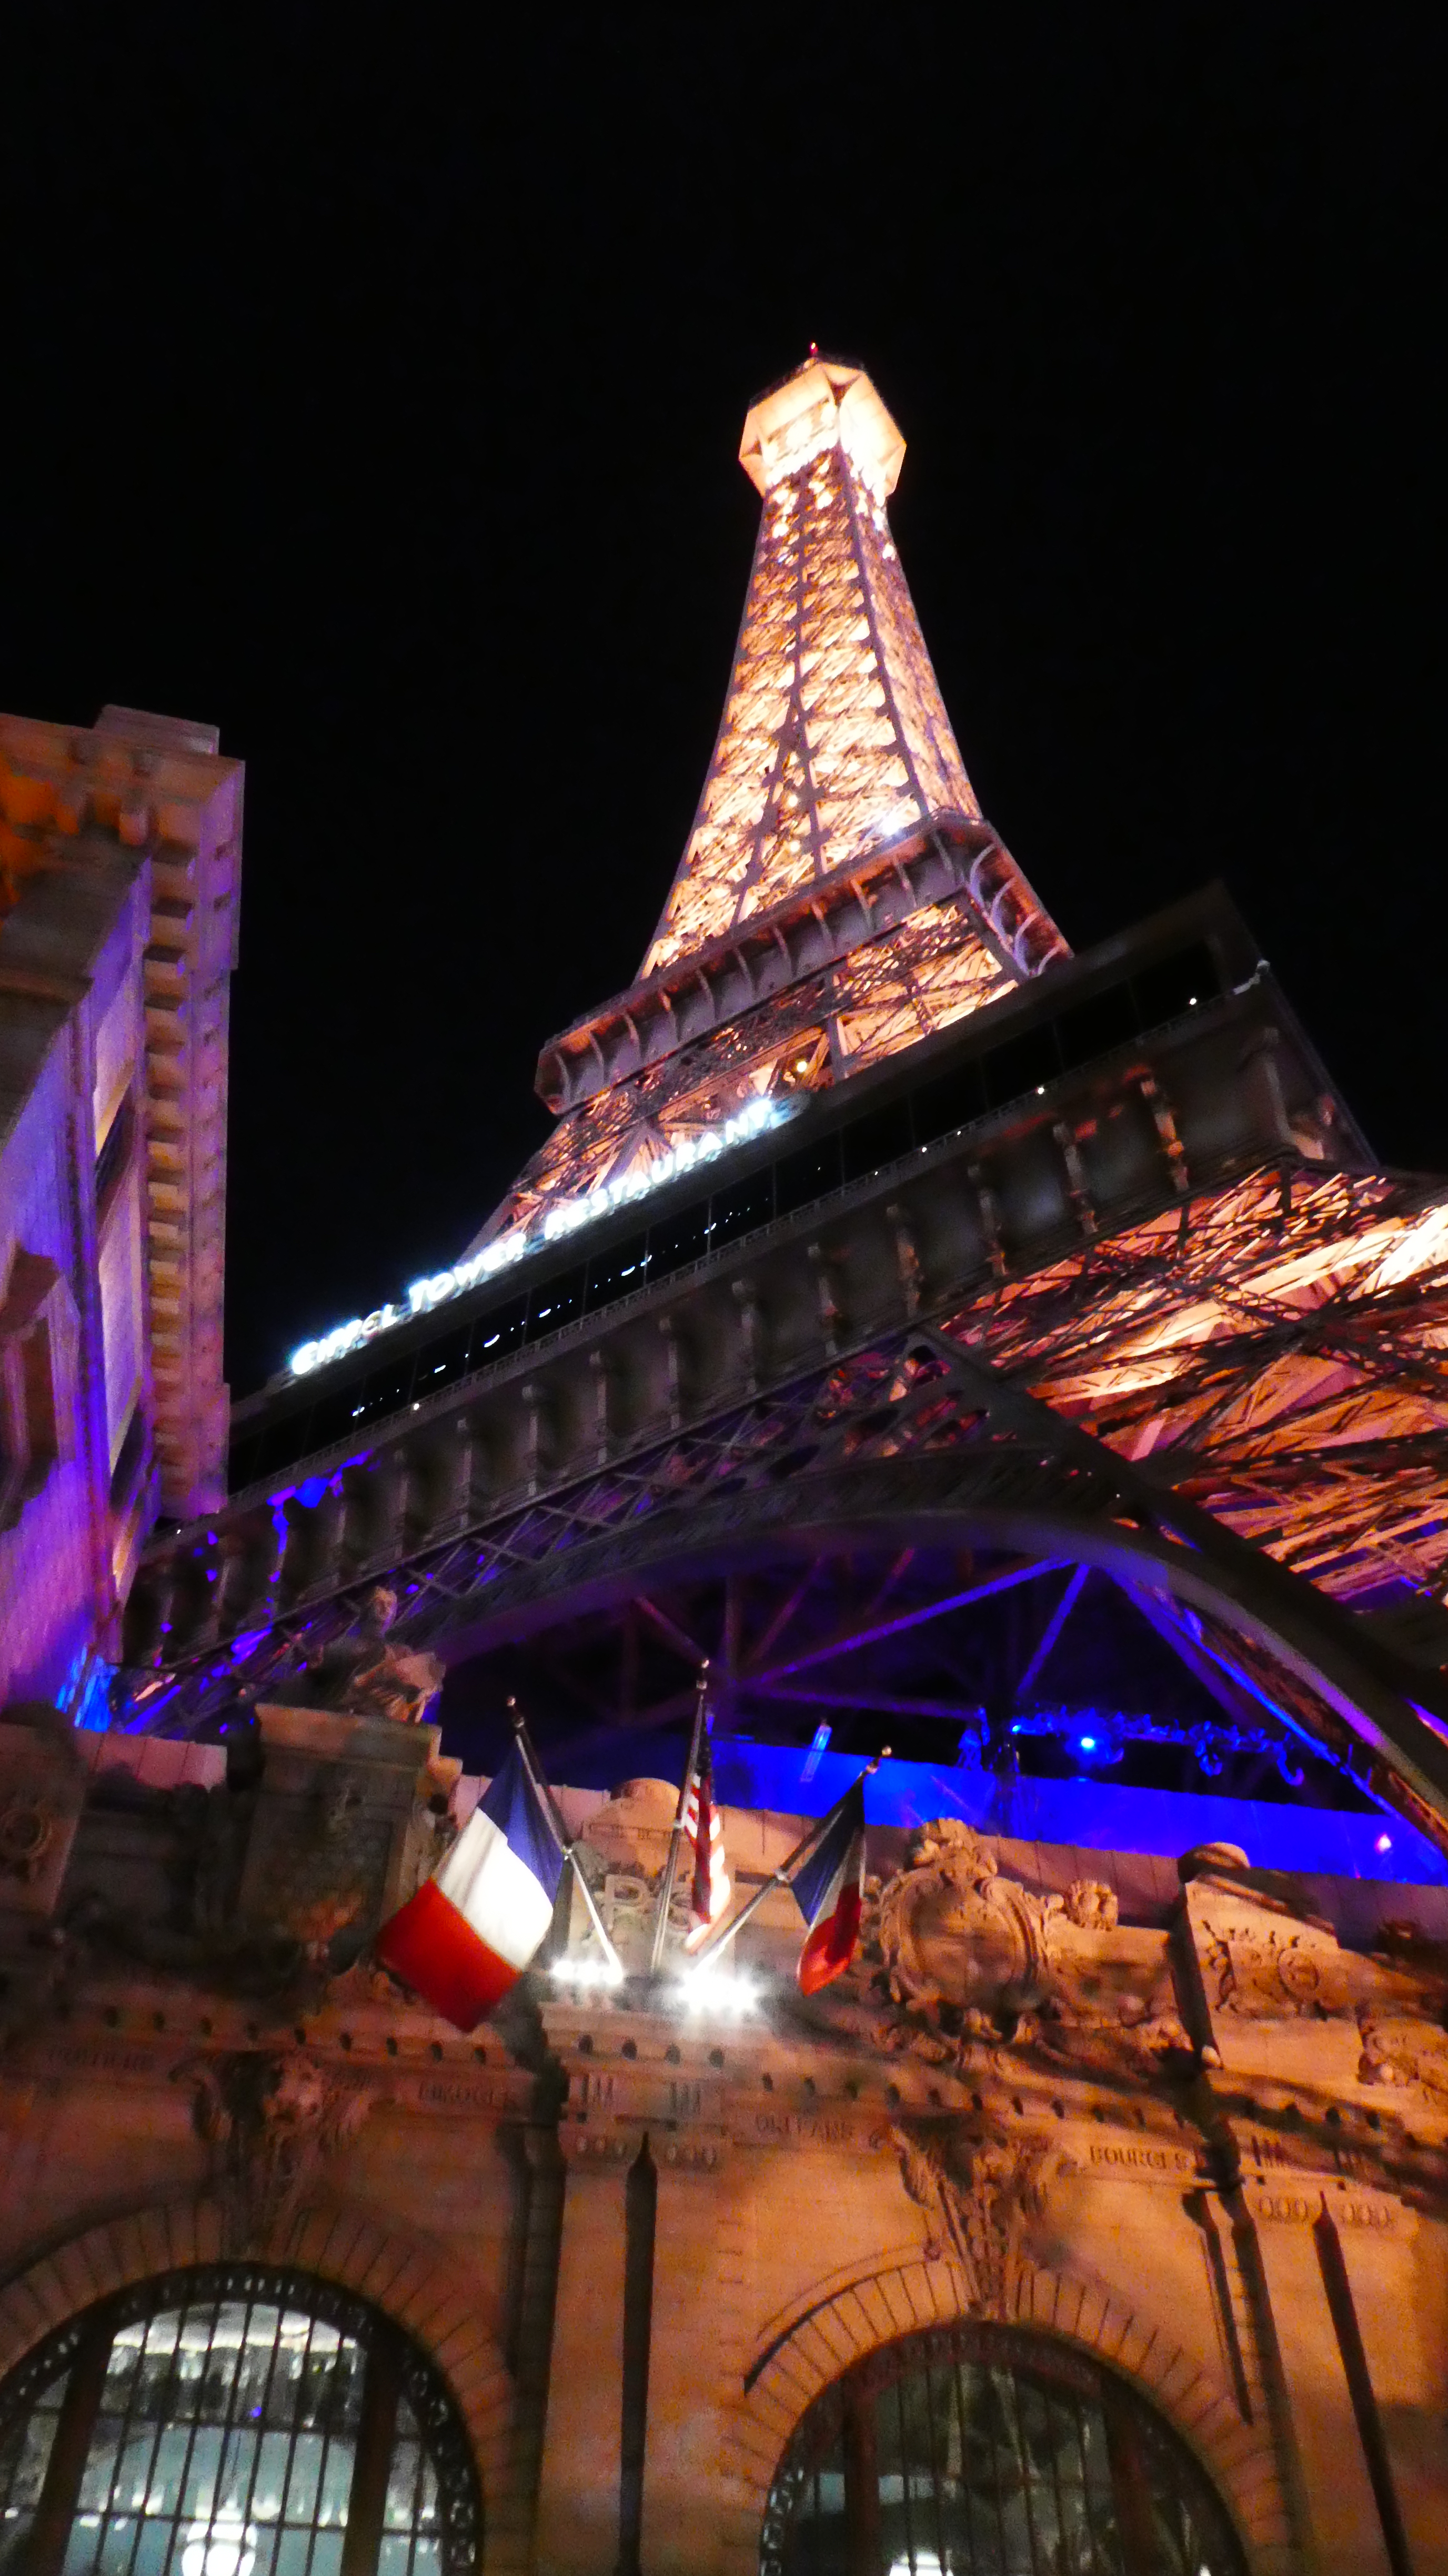
las vegas, landmark, tower, night, architecture, tourist attraction, midnight, building